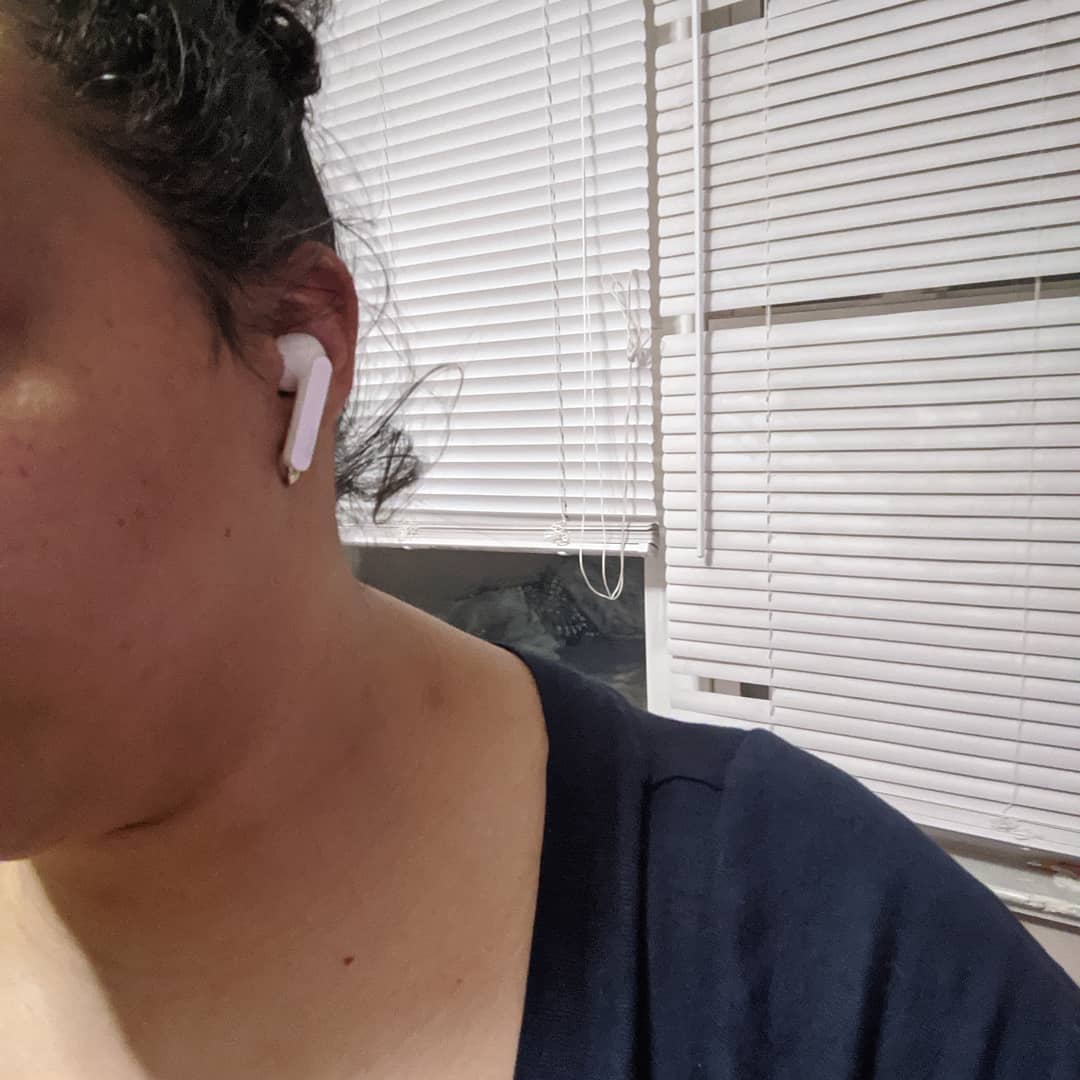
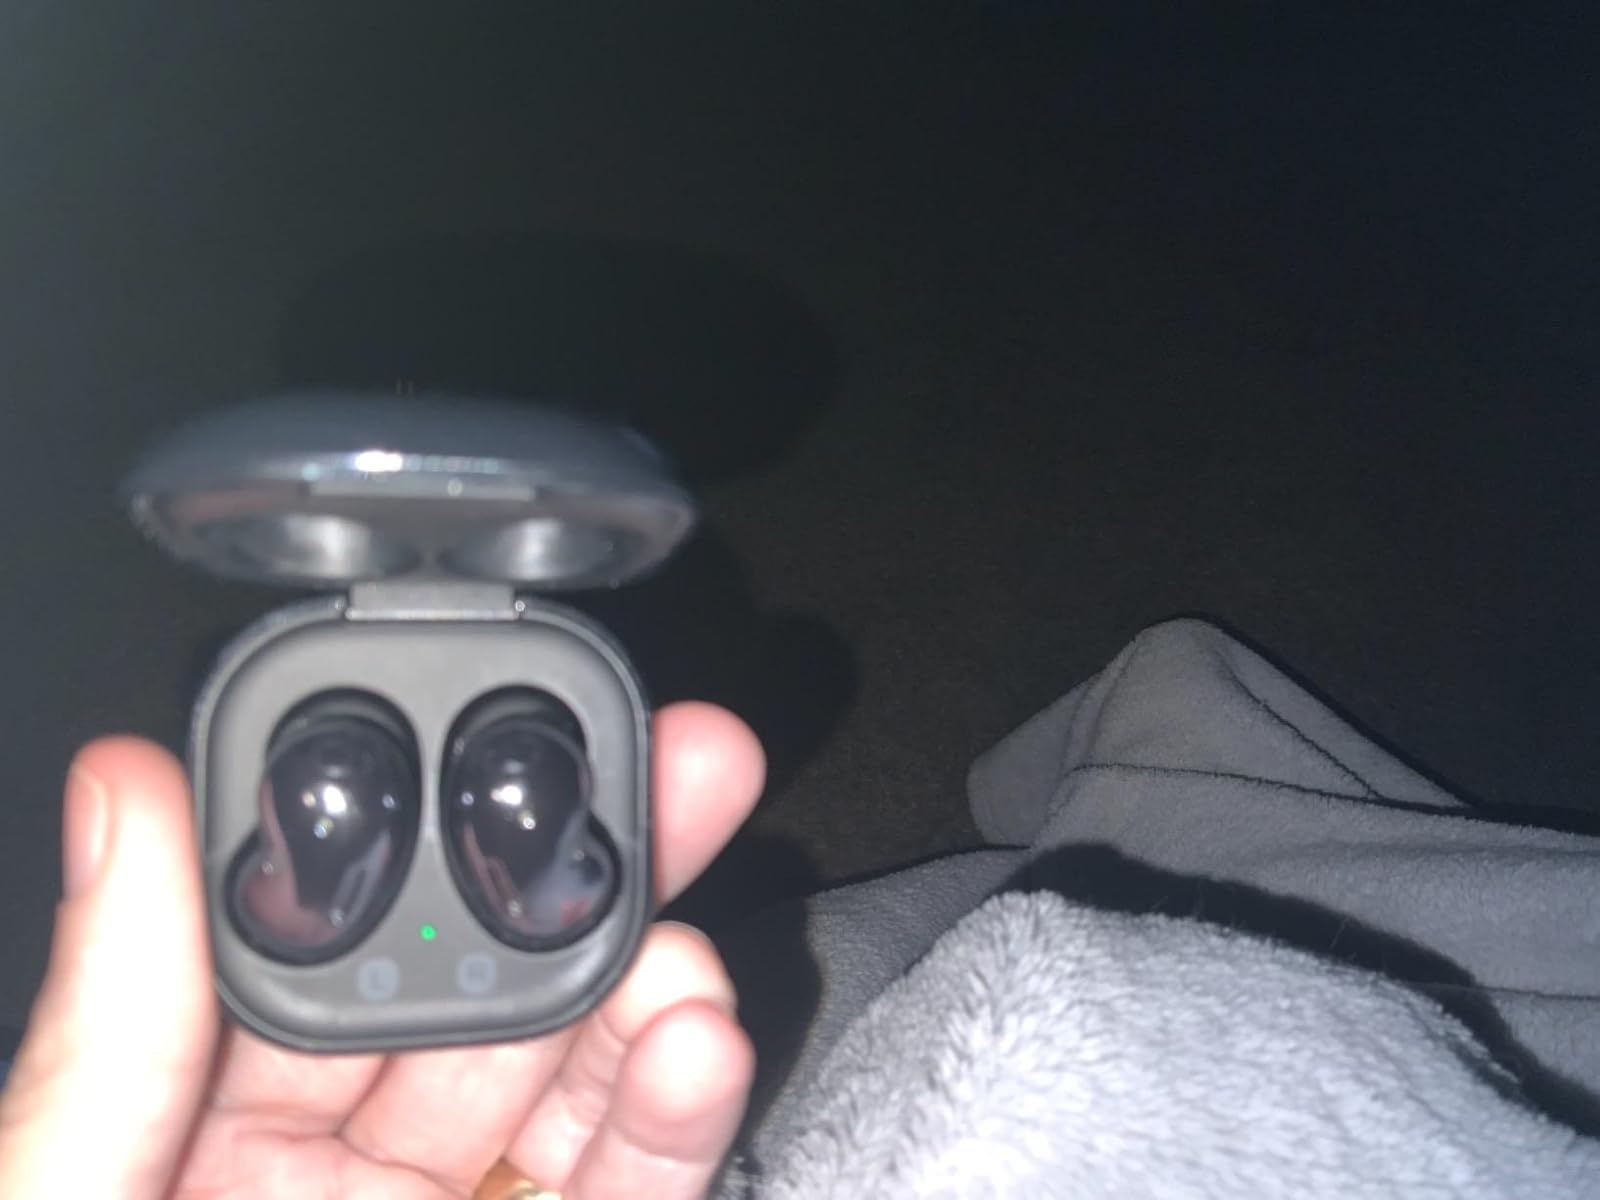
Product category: earbuds
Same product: no